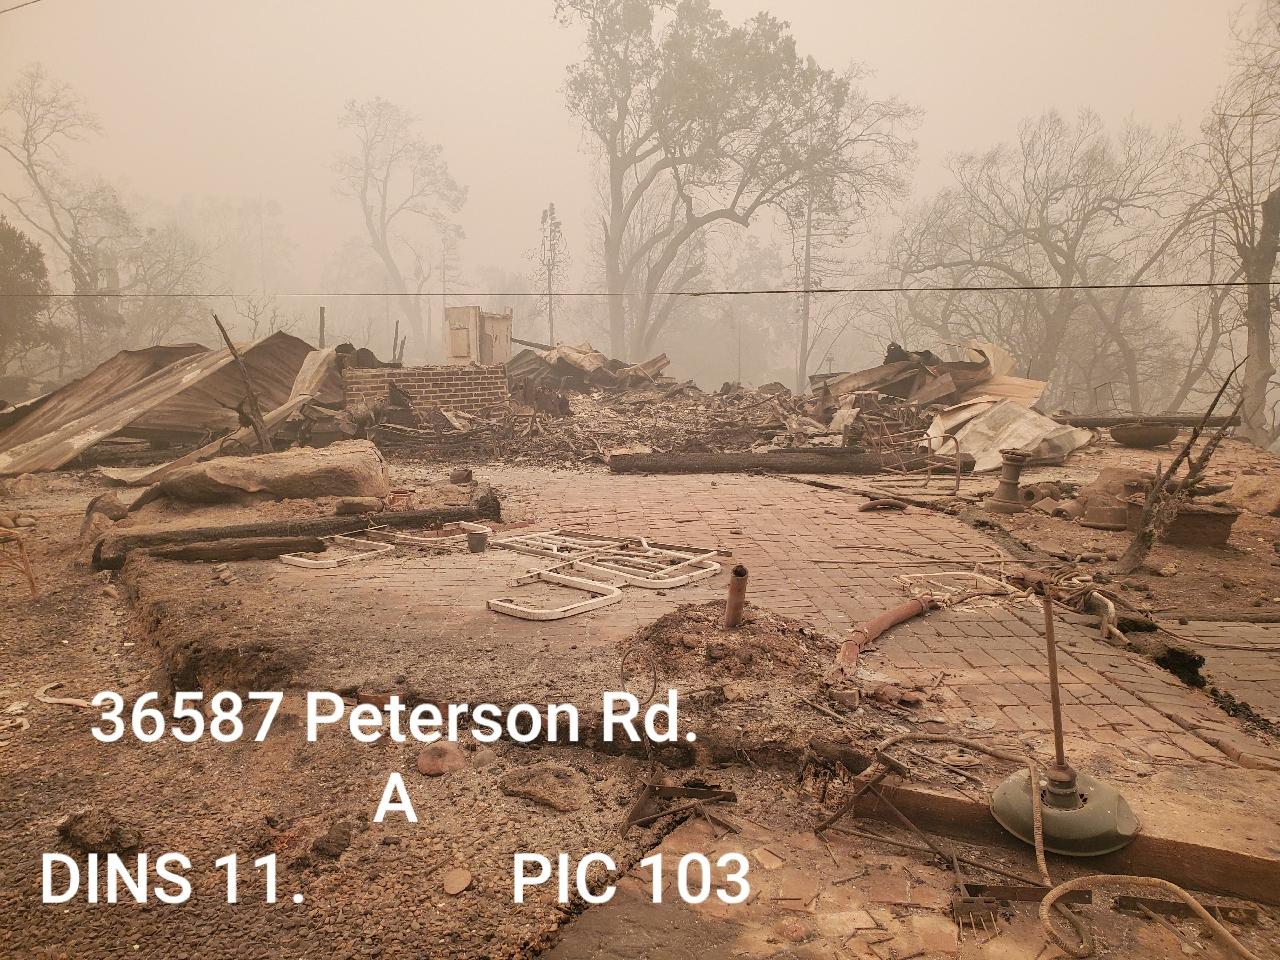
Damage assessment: destroyed